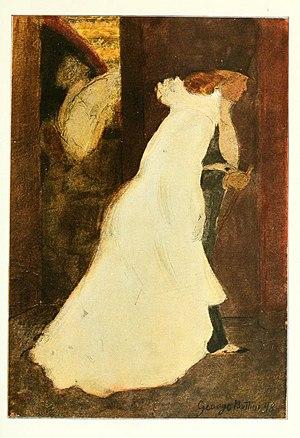
Georges Alfred Bottini, né à Paris le 1ᵉʳ février 1874 et mort à Villejuif le 16 décembre 1907, est un artiste peintre, dessinateur, aquarelliste et graveur français.